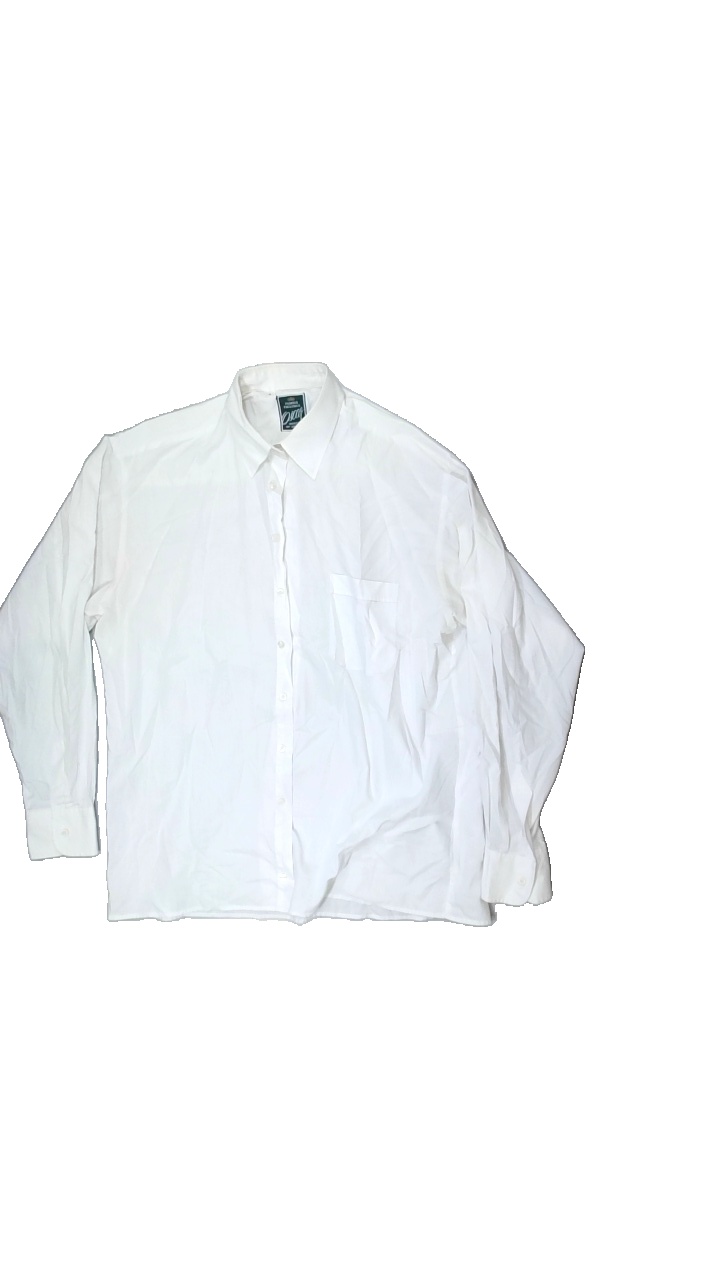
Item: Shirt (Men)
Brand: Oscar Of Sweden
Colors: White
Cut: Regular
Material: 100%cotton
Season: Spring
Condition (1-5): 2
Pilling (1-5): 4
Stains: Major
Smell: Minor
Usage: Export
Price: <50